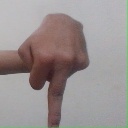
अक्षर: प